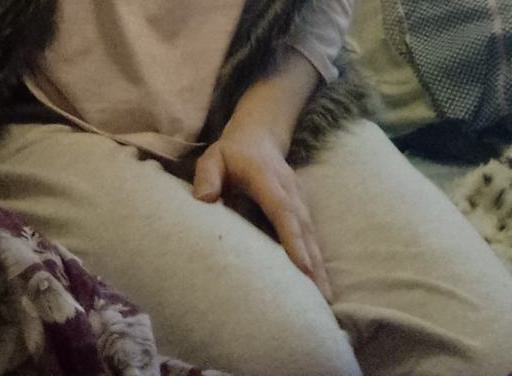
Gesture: no_gesture